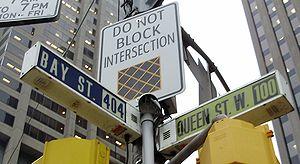
Bay Street est une rue du centre-ville de Toronto, en Ontario, au Canada. Elle est le centre du quartier financier de la ville, et son nom est souvent utilisé pour désigner la bourse de Toronto, comme le sont Wall Street et la Cité de Londres pour les places boursières américaines et britanniques. Son statut de cœur financier du Canada remonte aux années 1970, qui a longtemps été représenté par la rue Saint-Jacques à Montréal. Elle est située tout juste à l'ouest de la rue Yonge.